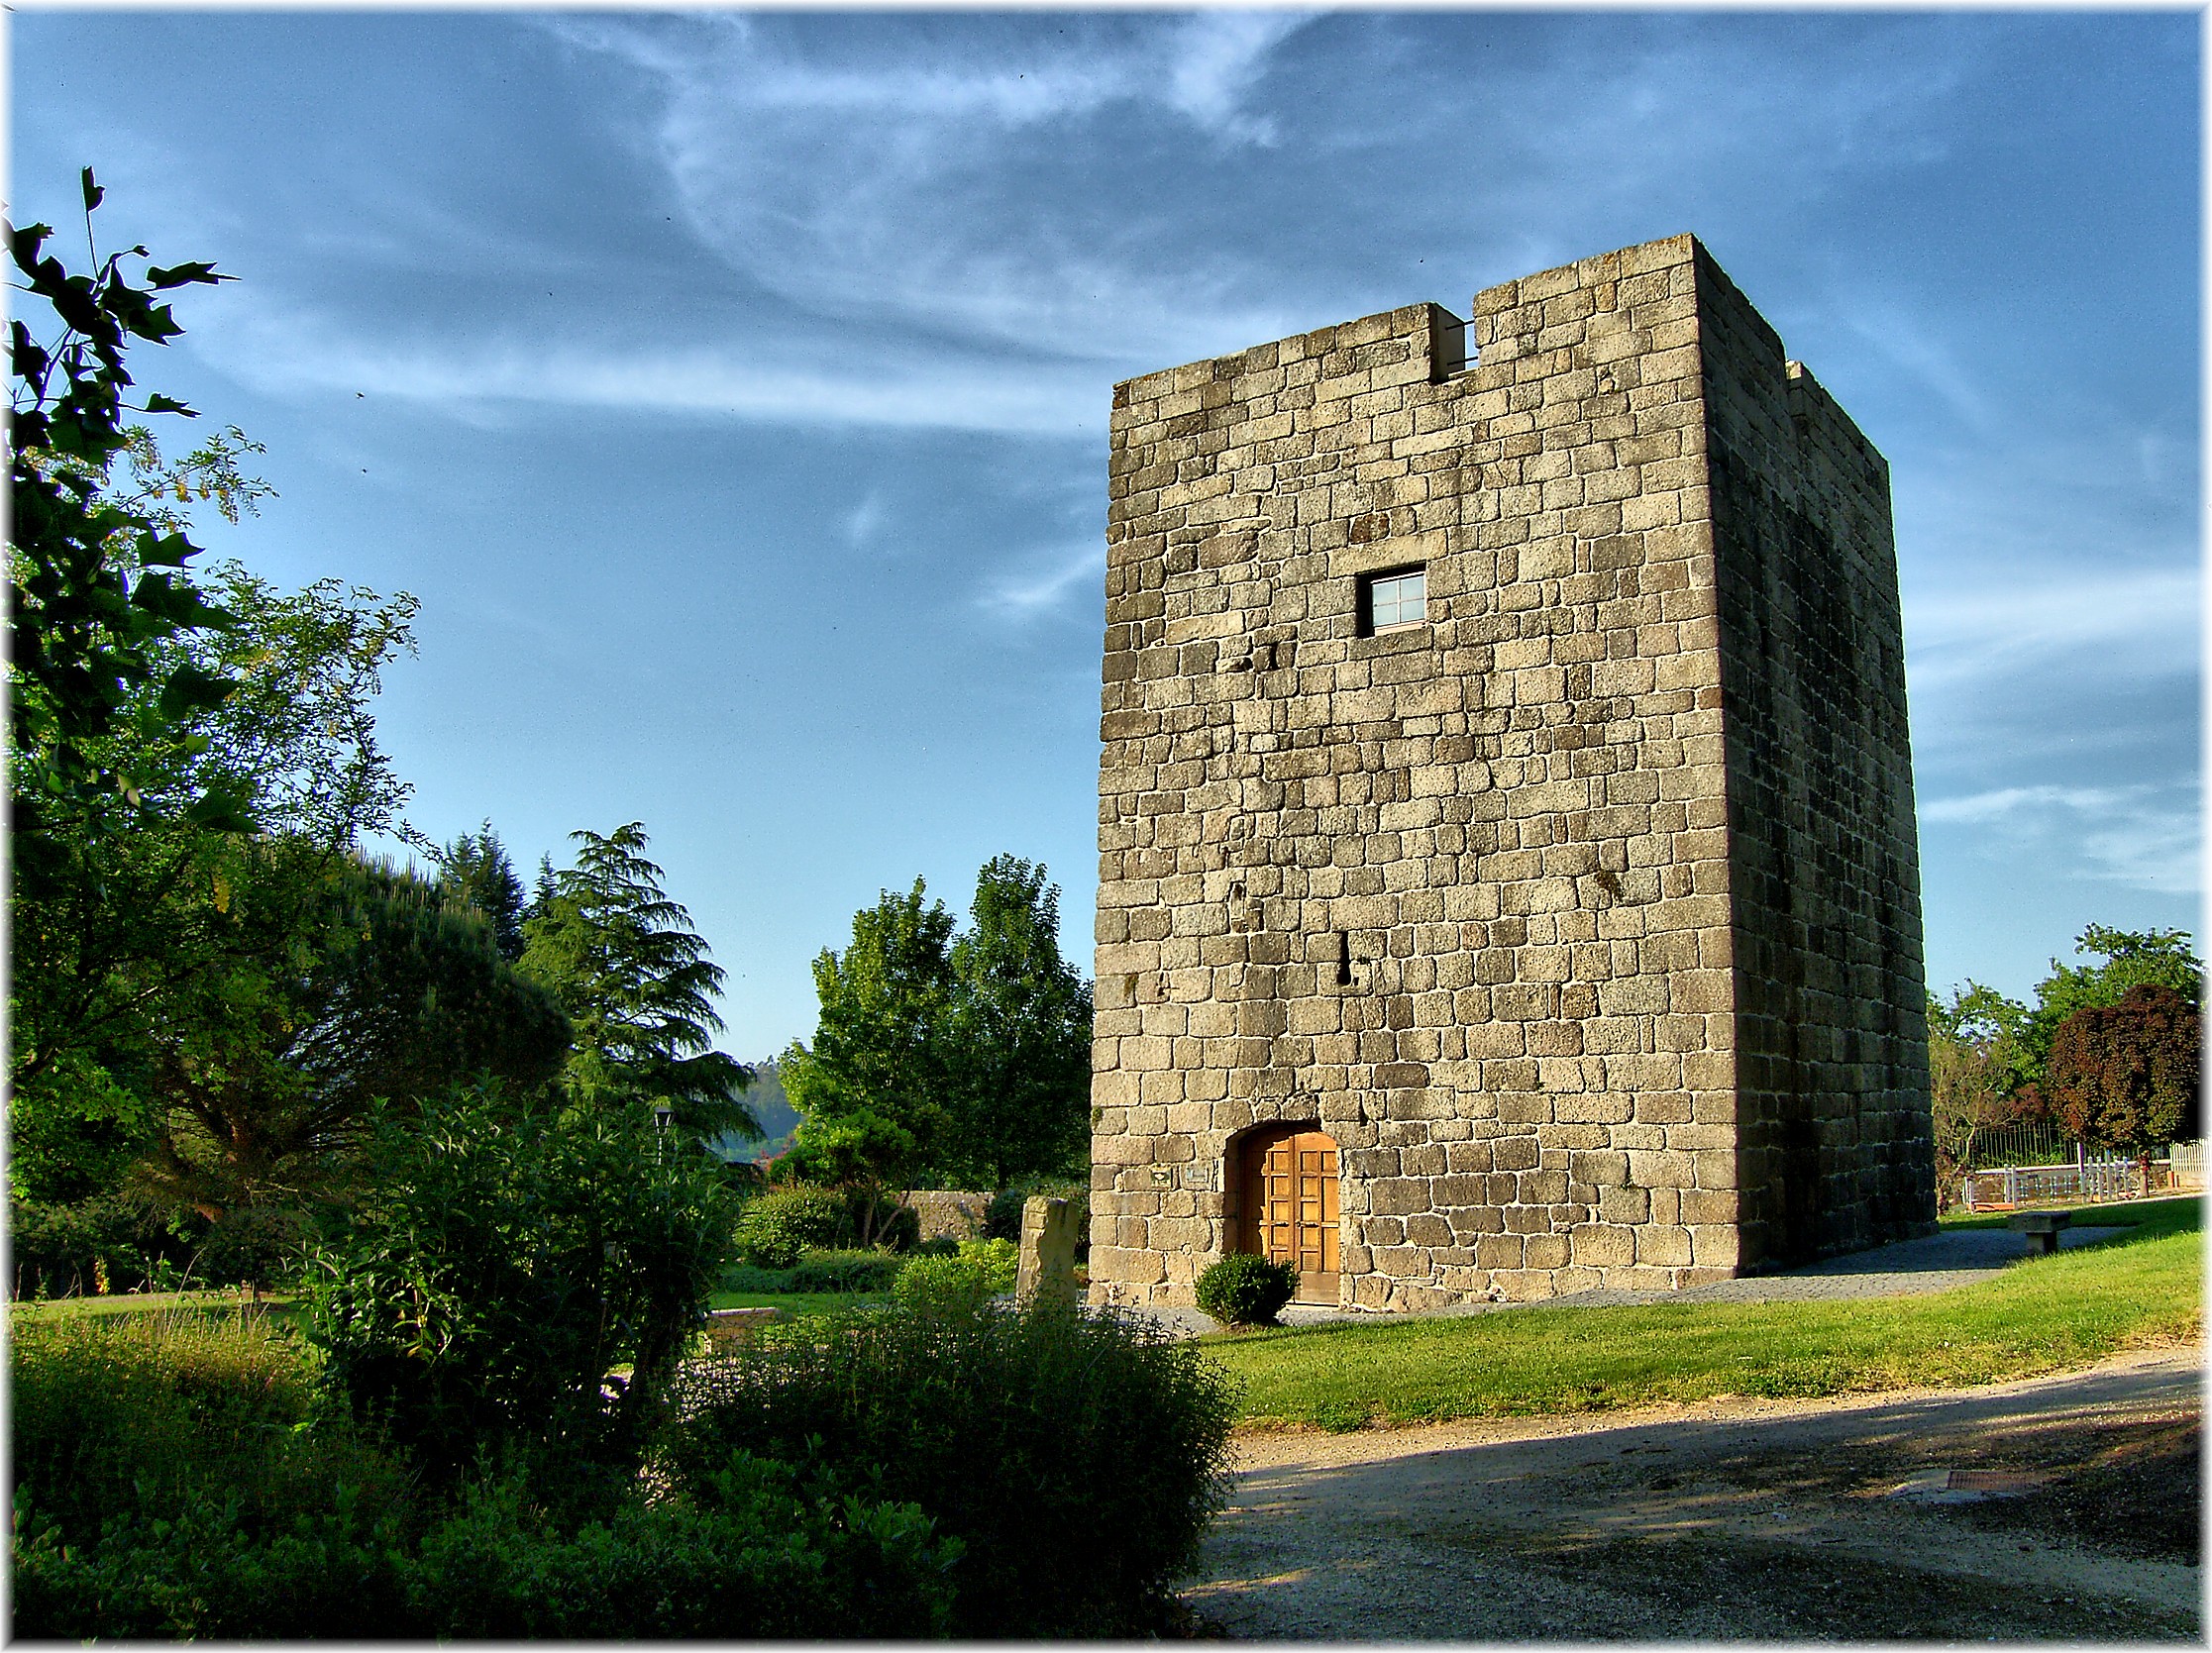
architecture, building, chateau, europe, tower, castle, landmark, spain, ruins, galicia, estate, galiza, castillos, torres, castelos, rural area, provinciacoru a